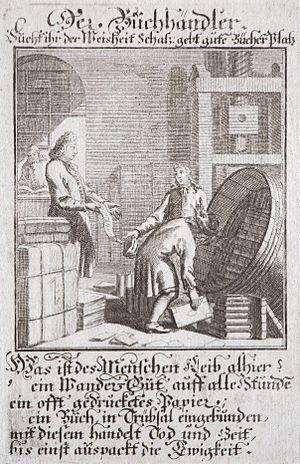
Christoph Weigel l'Ancien, né le 9 novembre 1654 à Redwitz et mort le 5 février 1725 à Nuremberg, est un graveur, galeriste et éditeur allemand.